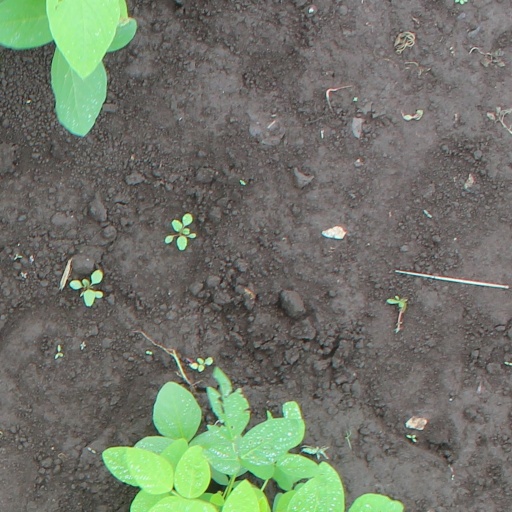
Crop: soybean